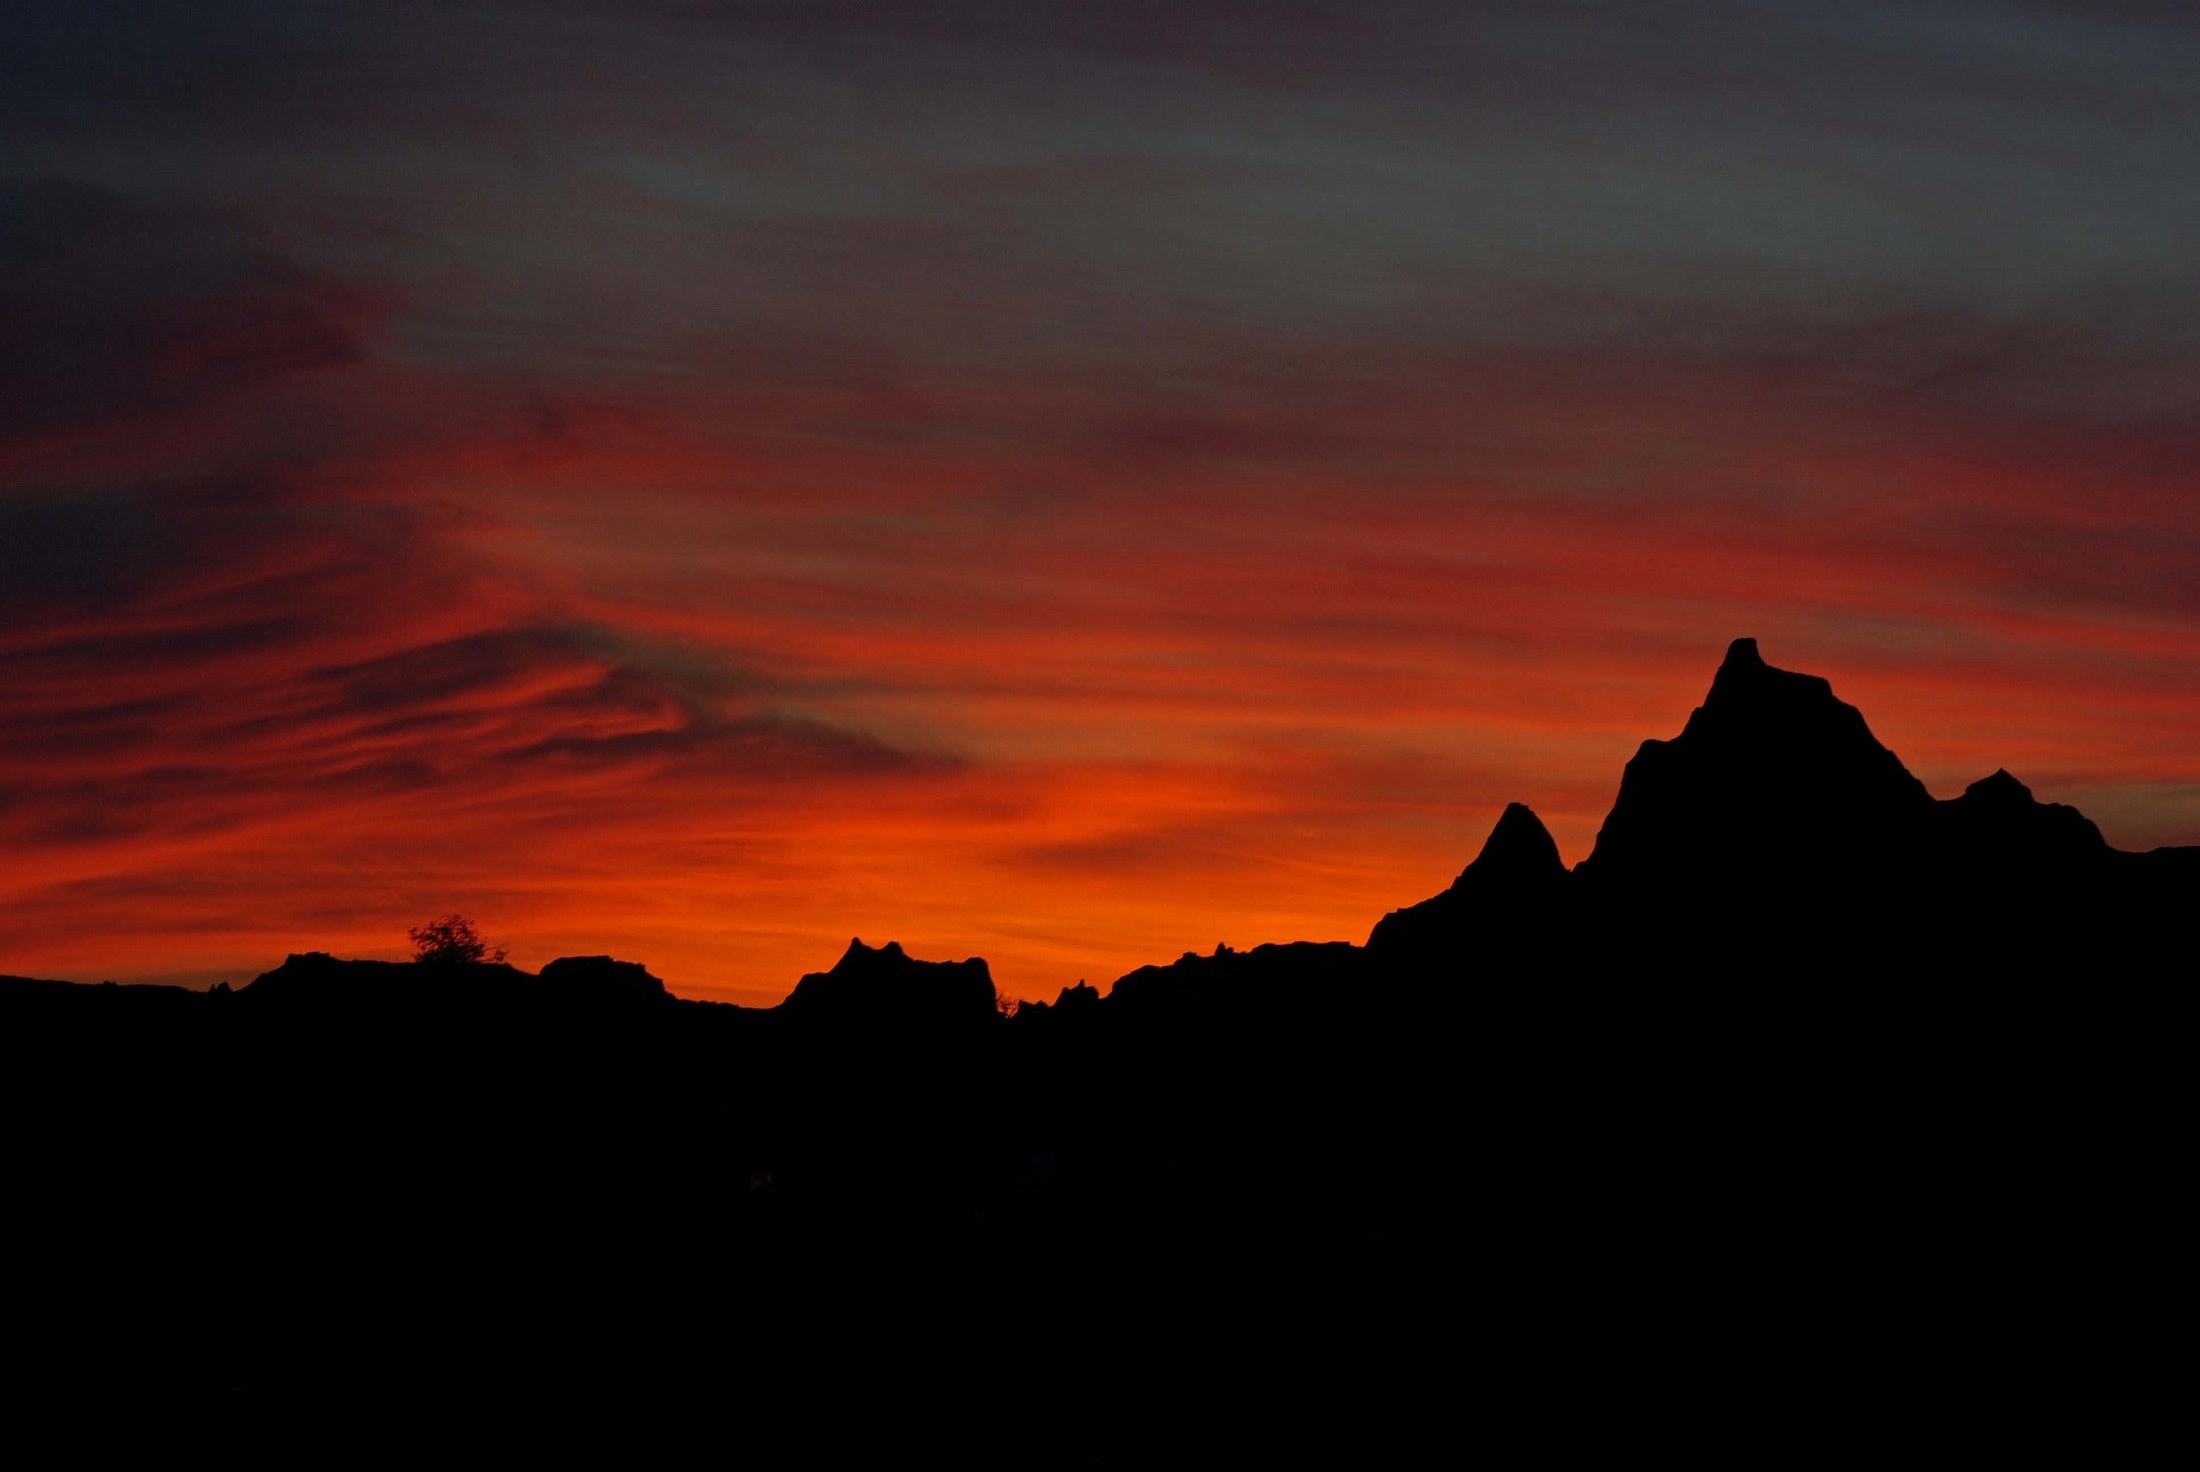
sky, afterglow, red sky at morning, sunset, cloud, red, dusk, evening, natural landscape, sunrise, orange, horizon, morning, silhouette, atmosphere, dawn, landscape, geological phenomenon, meteorological phenomenon, cumulus, rock